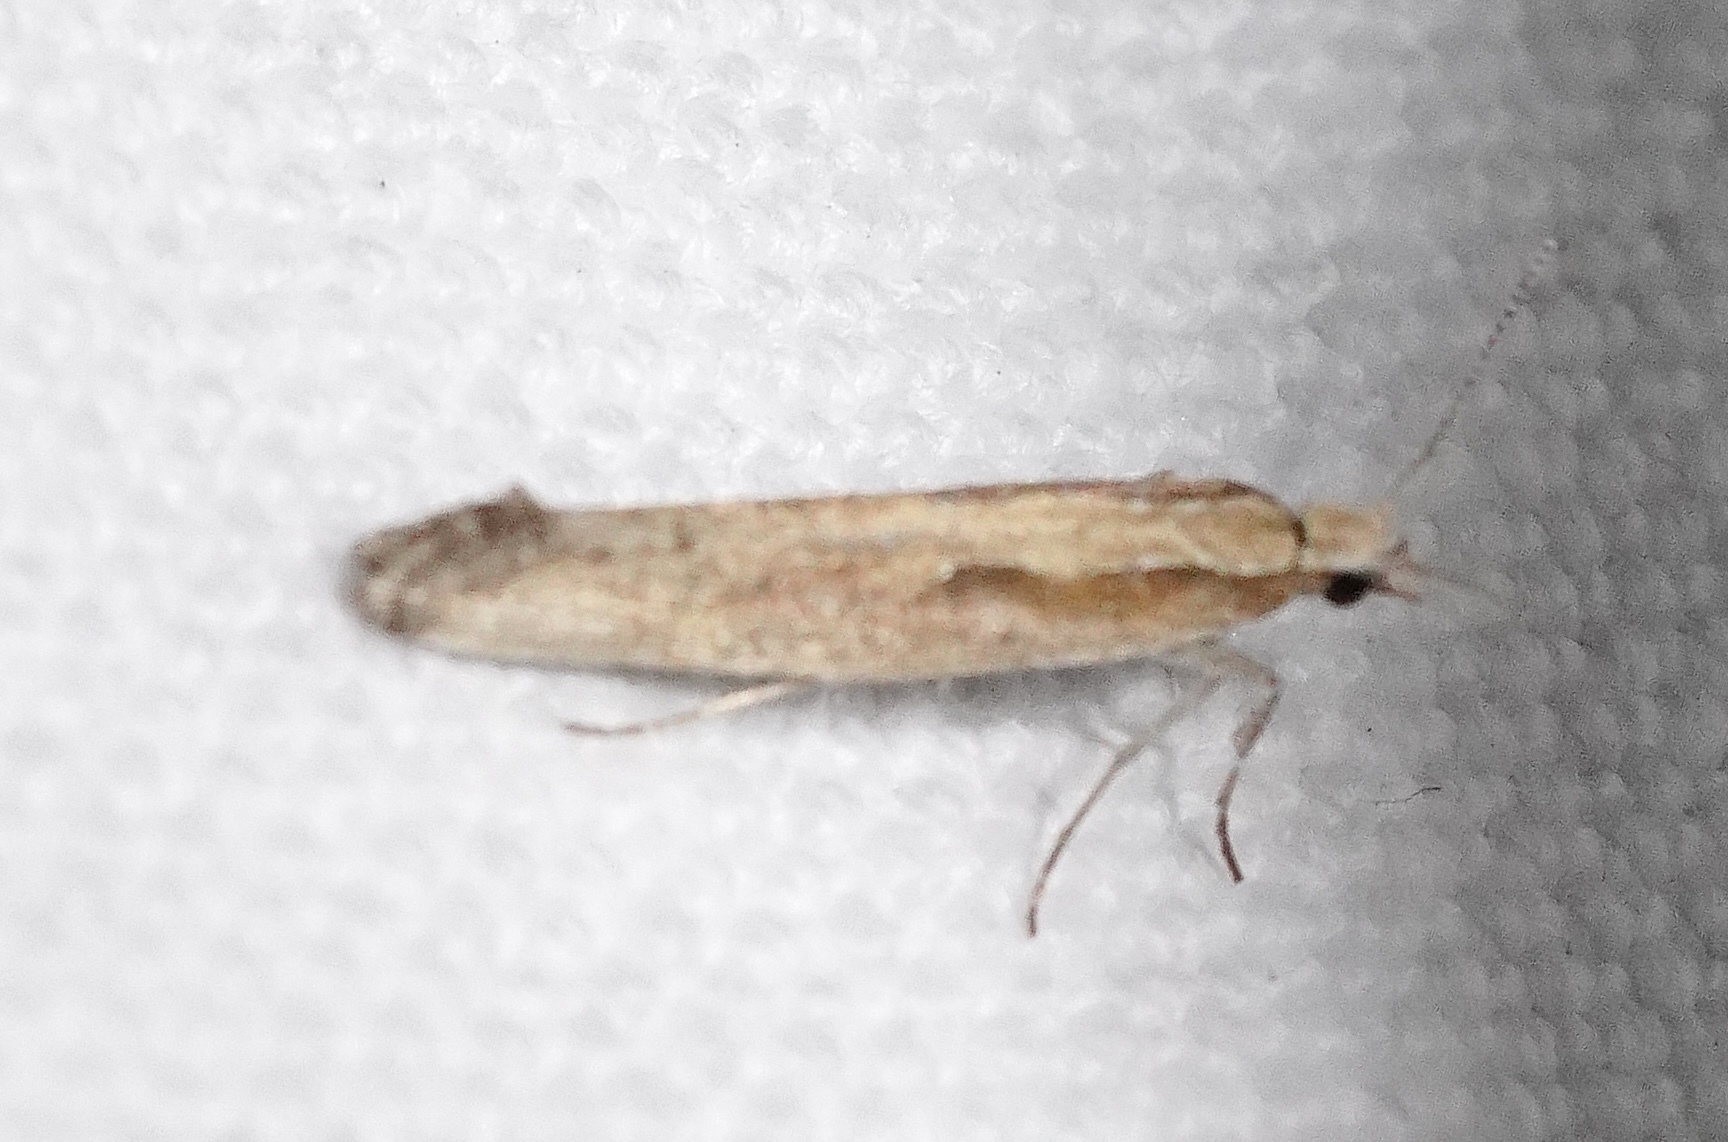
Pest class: diamondback_moth